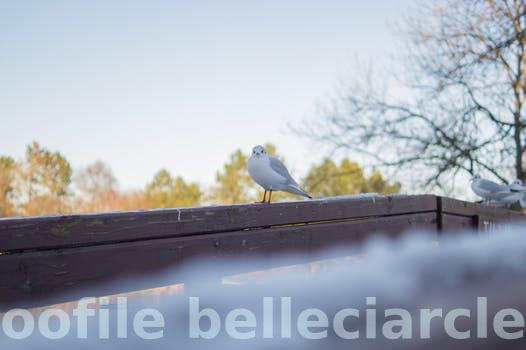
Label: Watermark